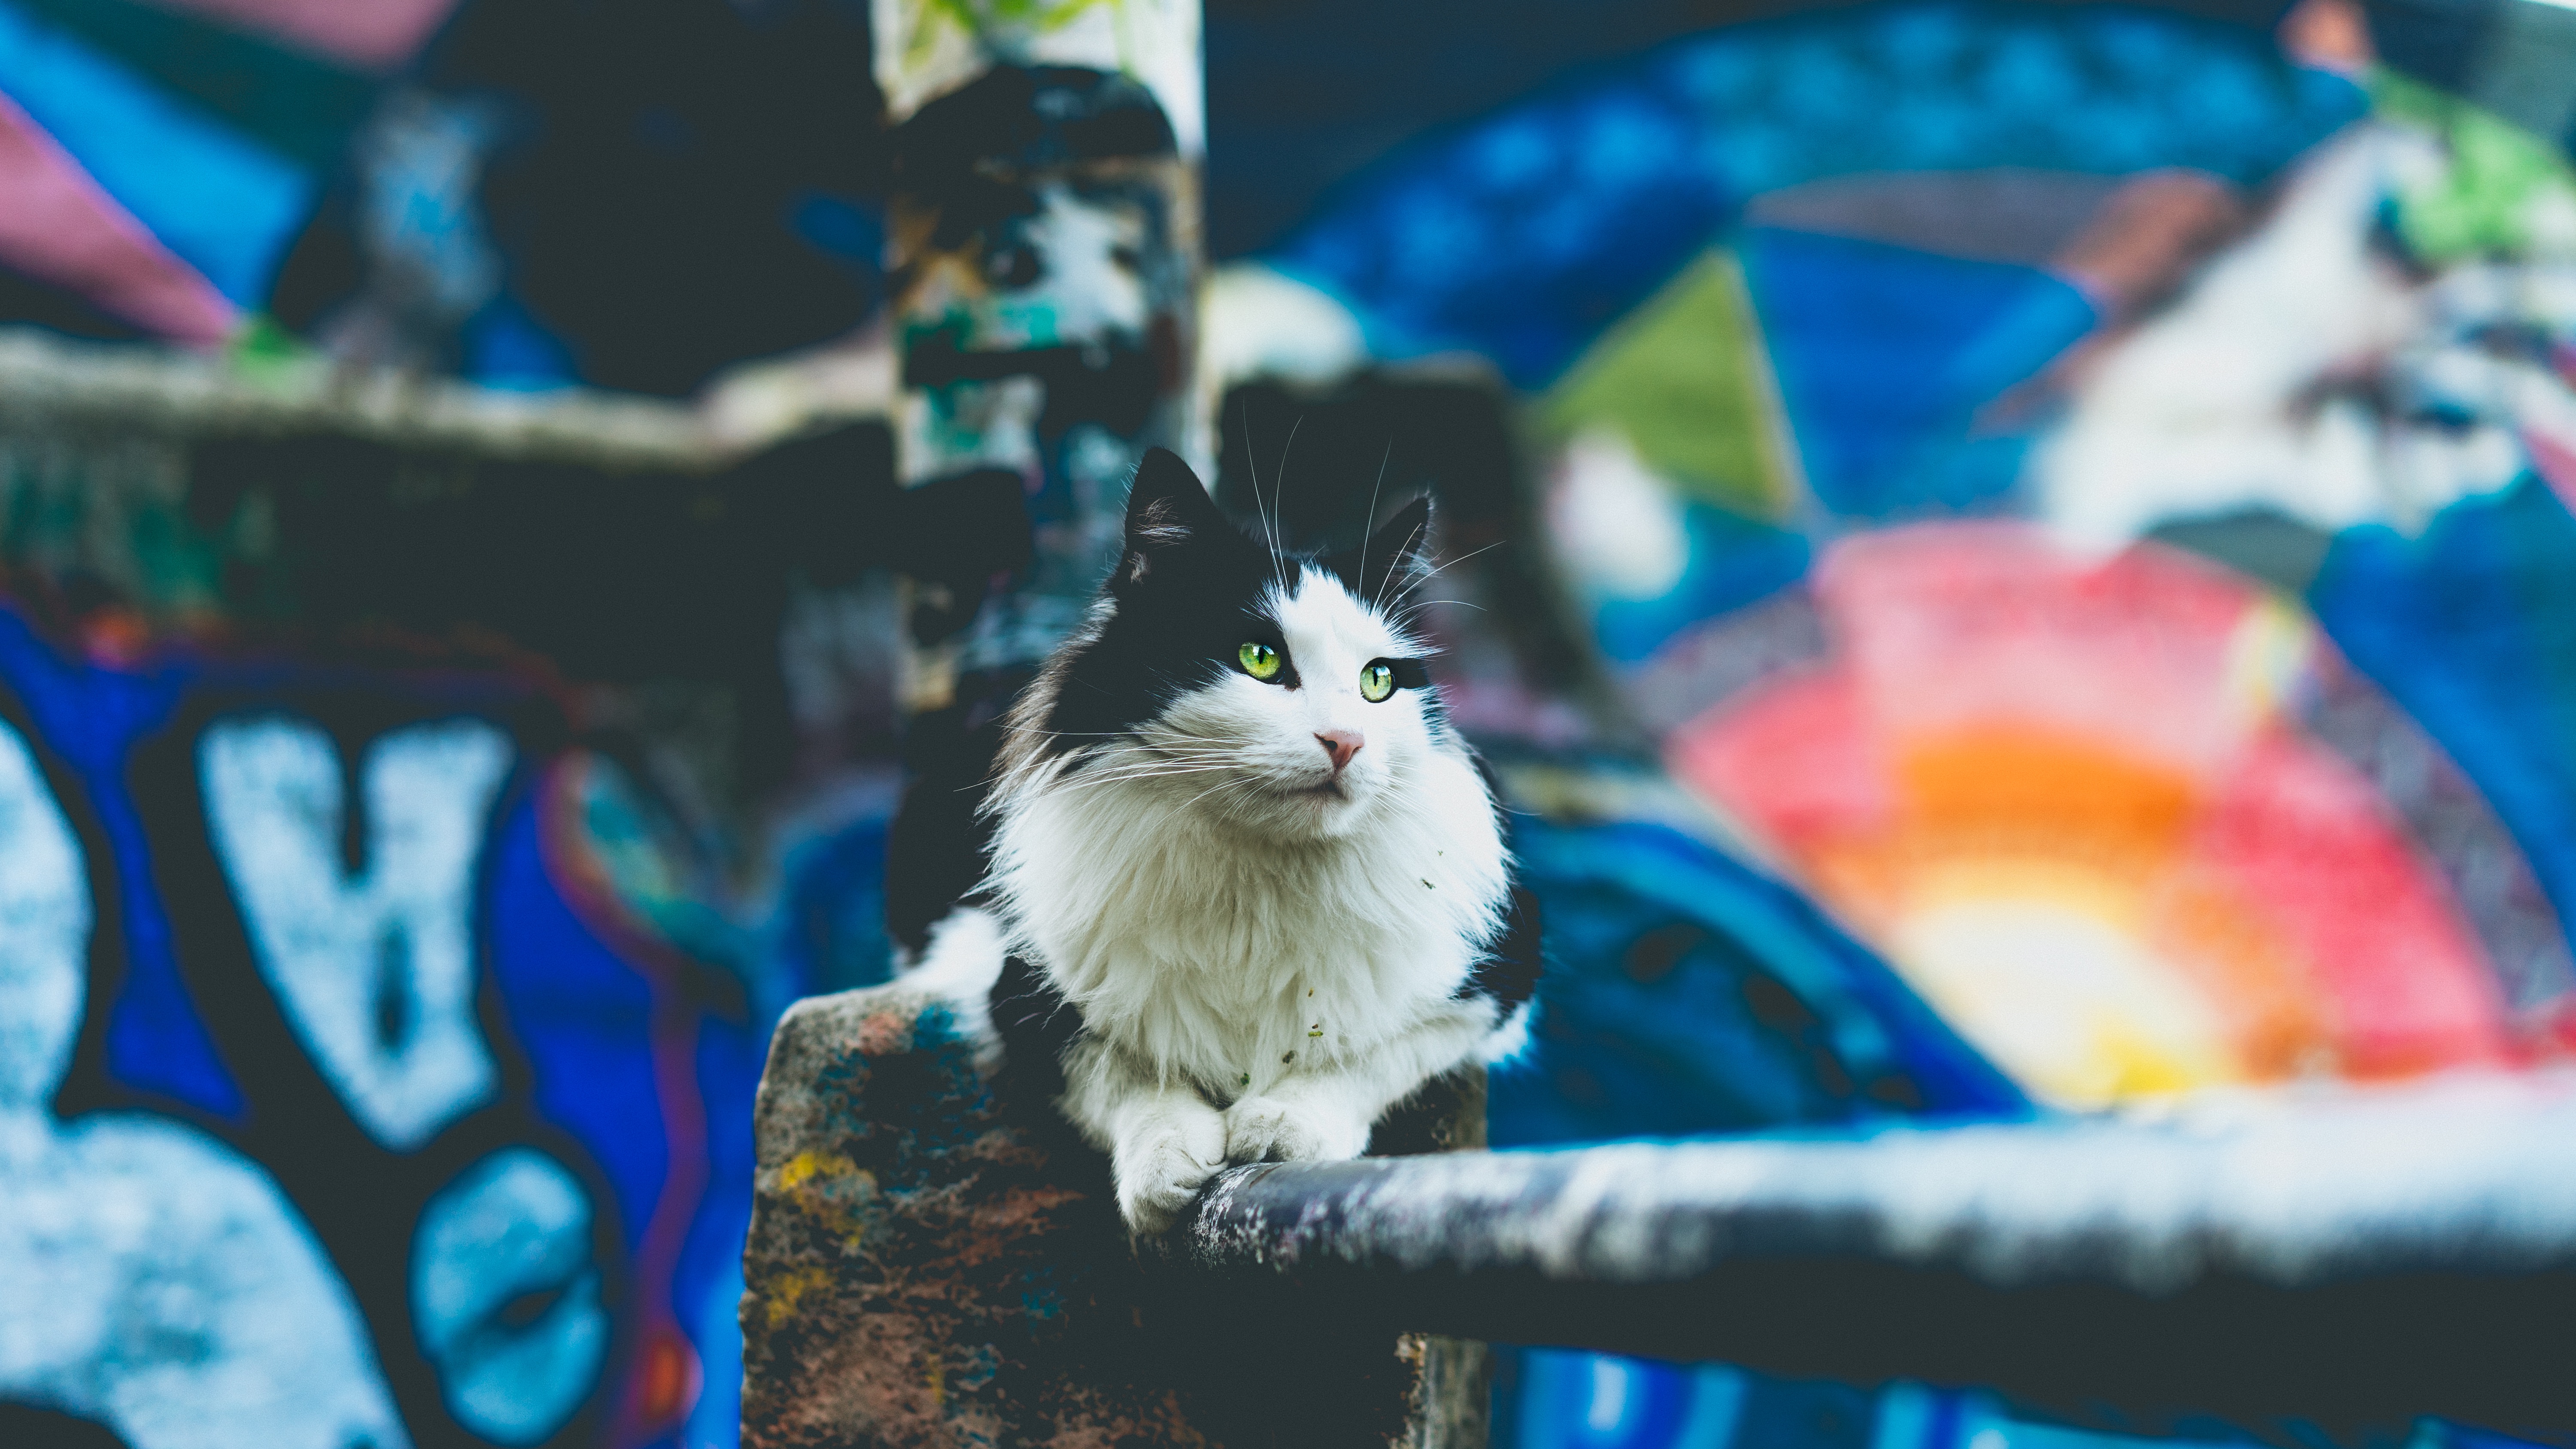
cat, color, blue, festival